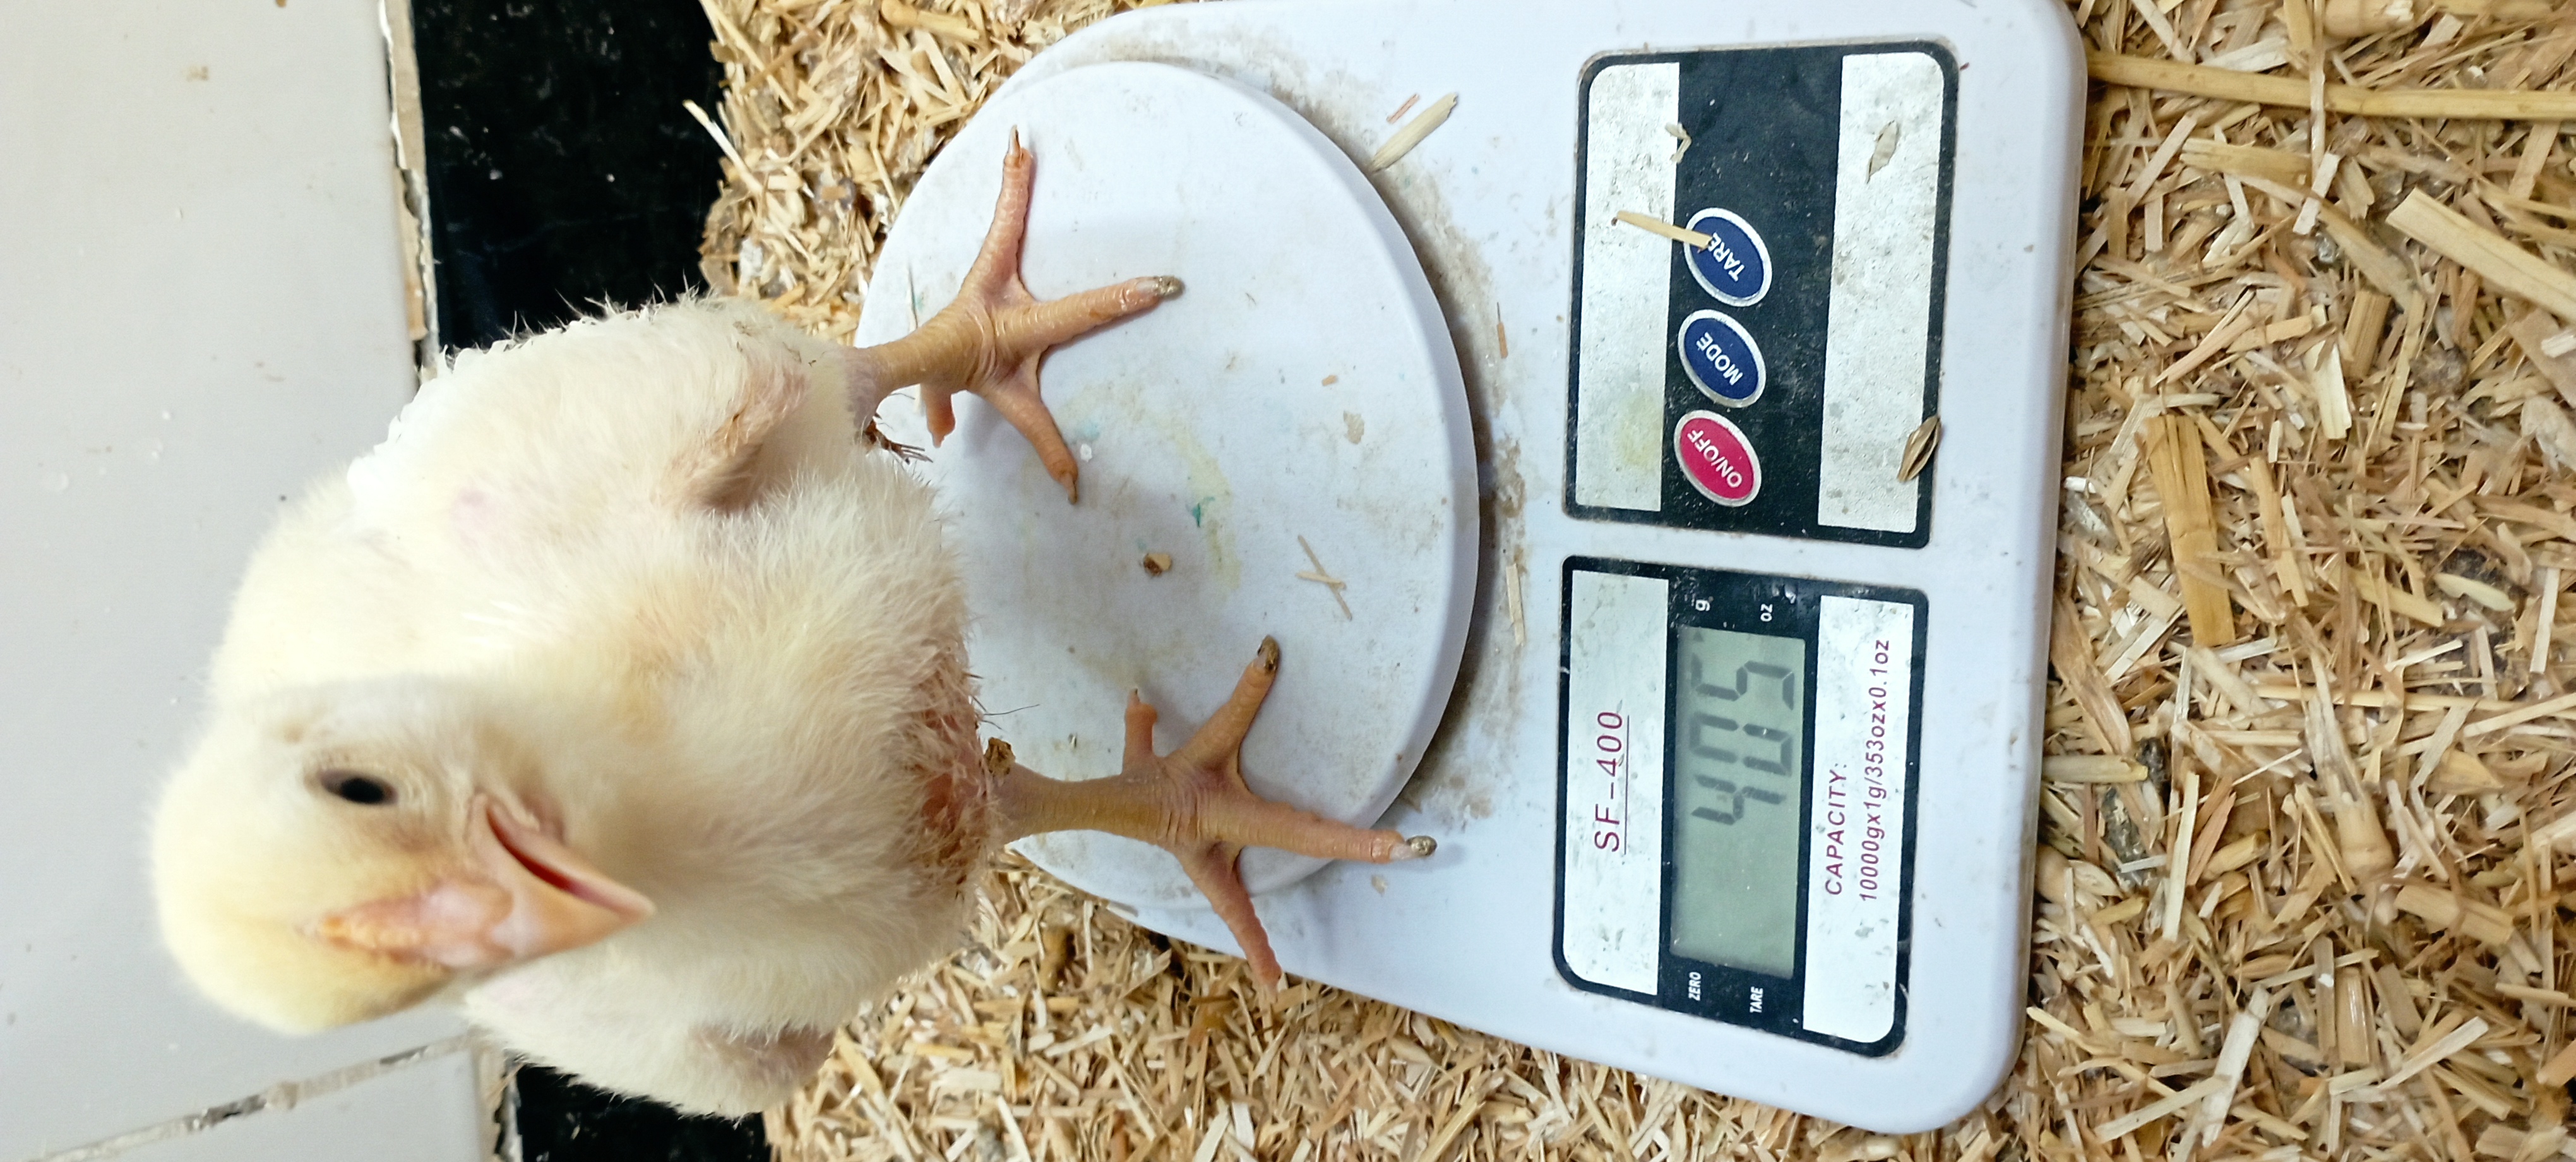
Weight: 405 g